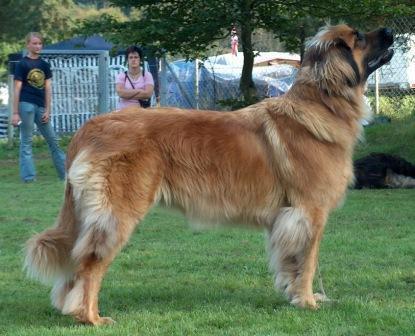
Leonberg